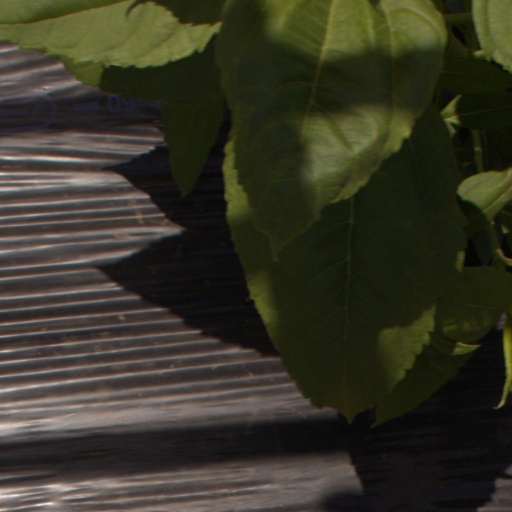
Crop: Jerusalem artichoke